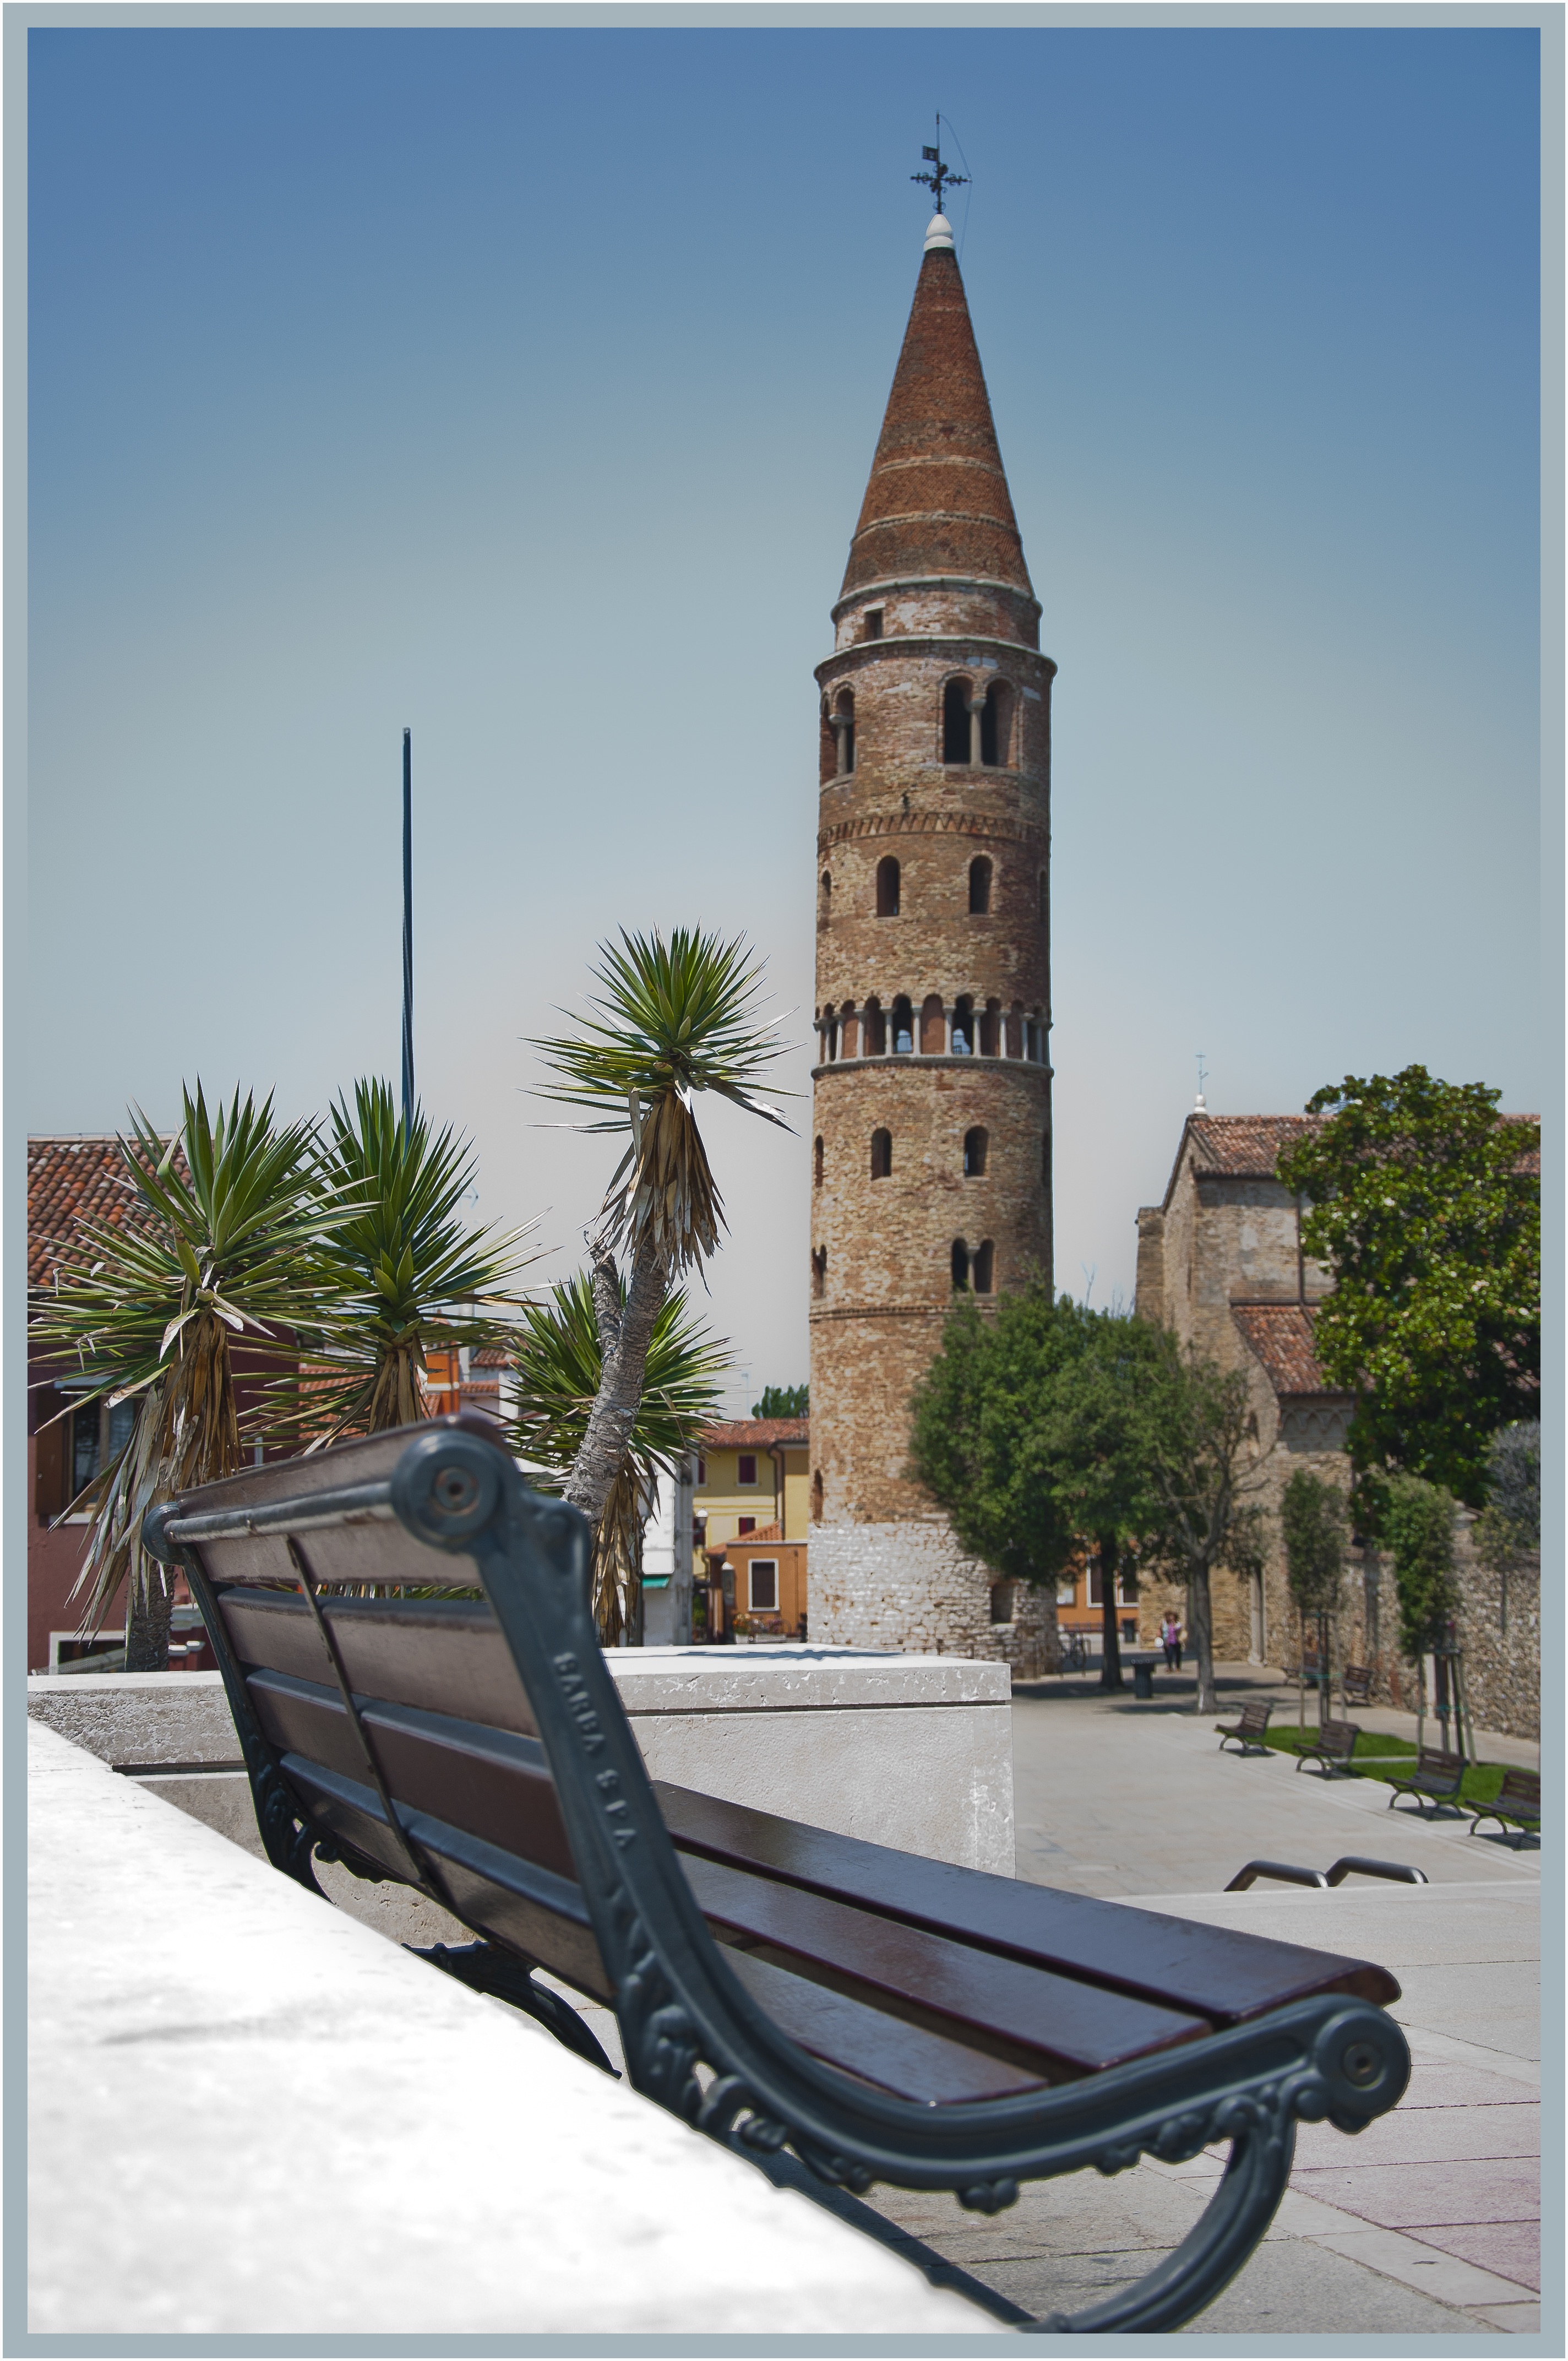
bench, view, monument, tower, landmark, relaxation, holidays, palma